Trithuria sect. Trithuria

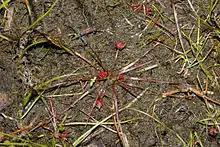
Fruiting "Trithuria submersa" in Tasmannia, Australia

The dehiscent fruit is a apocarpous monomerous follicle, which splits into three parts. The strongly sculptured seed does not have a thick cuticular layer.